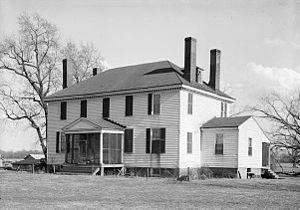
Maison de plantation de Weyanoke, Weyanoke, Virginie, Etats-Unis This is an image of a place or building that is listed on the National Register of Historic Places in the United States of America. Its reference number is 80004406